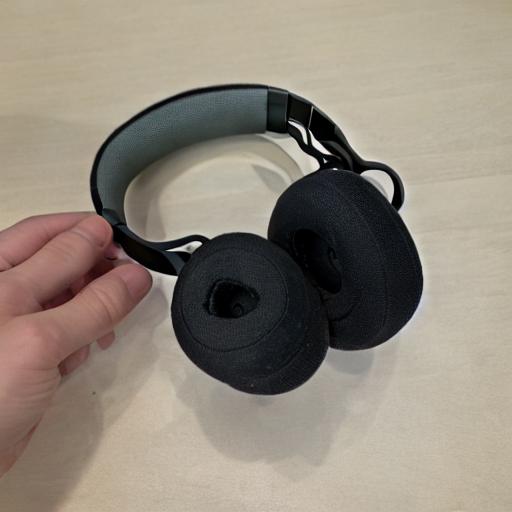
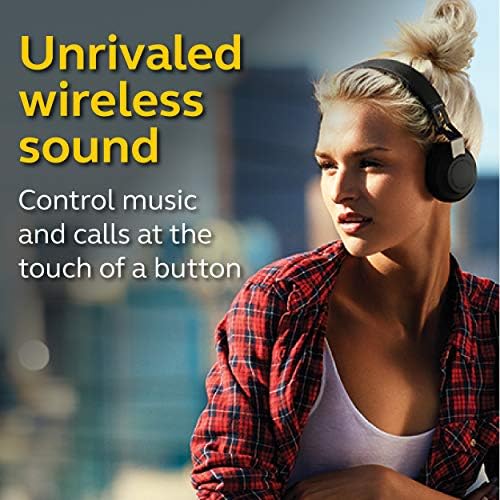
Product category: headphones
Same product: no